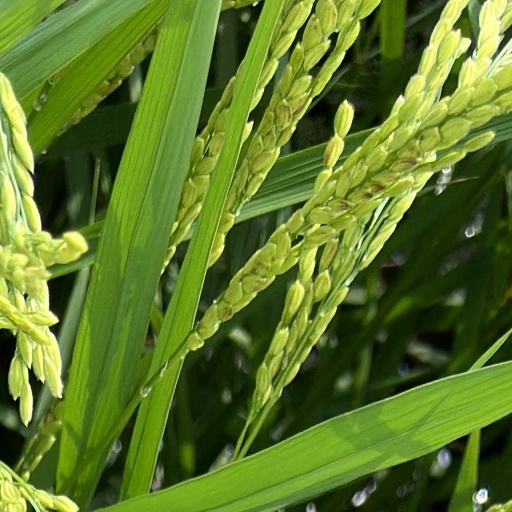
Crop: rice